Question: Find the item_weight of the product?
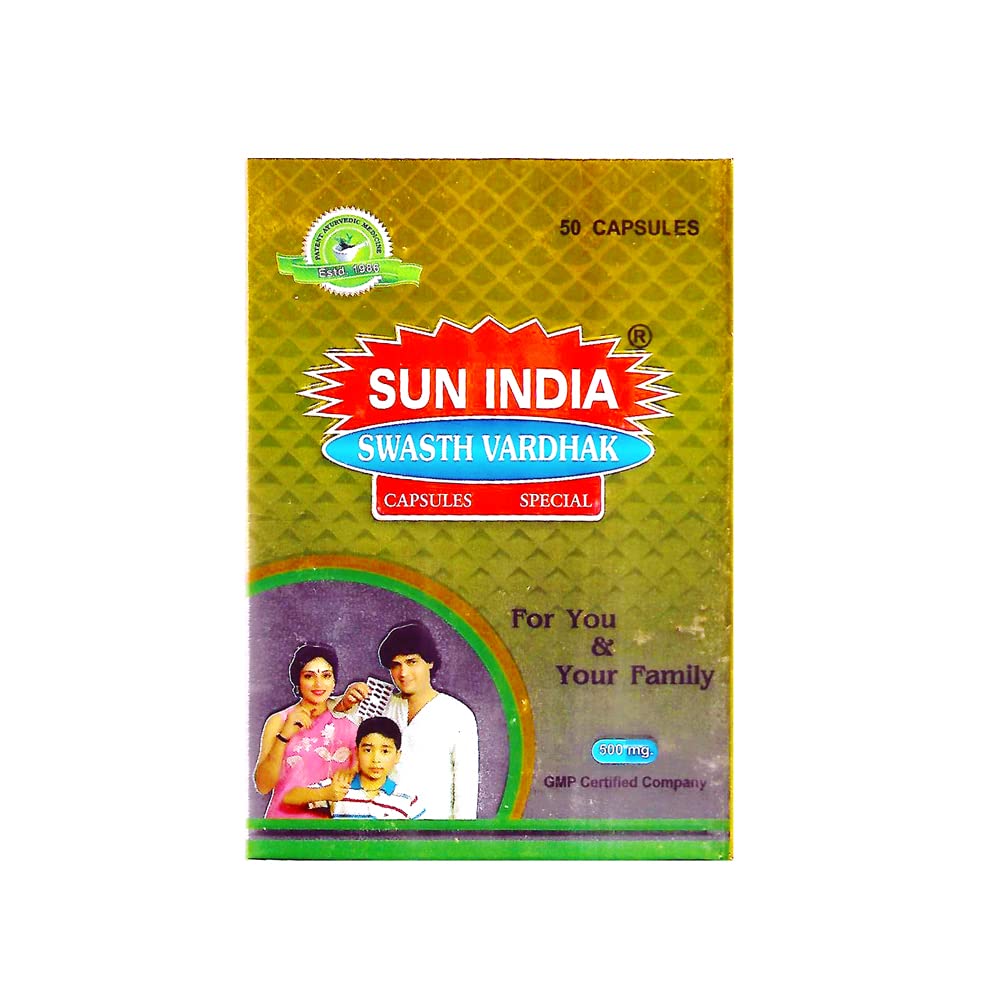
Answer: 500 milligram